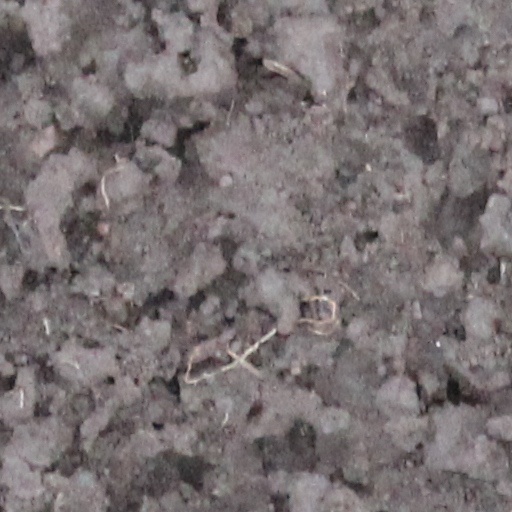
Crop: wheat